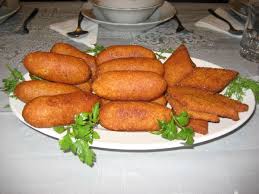
Yemek: icli_kofte